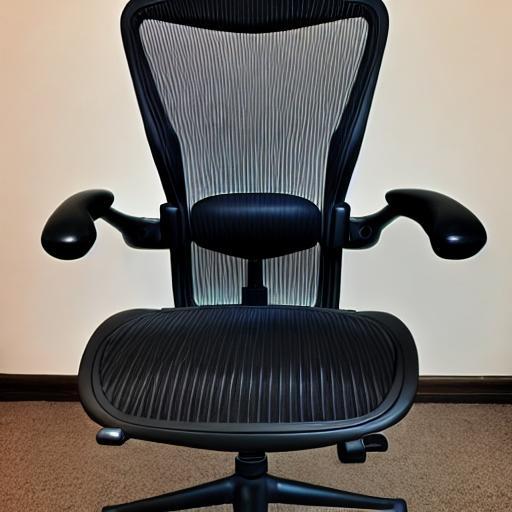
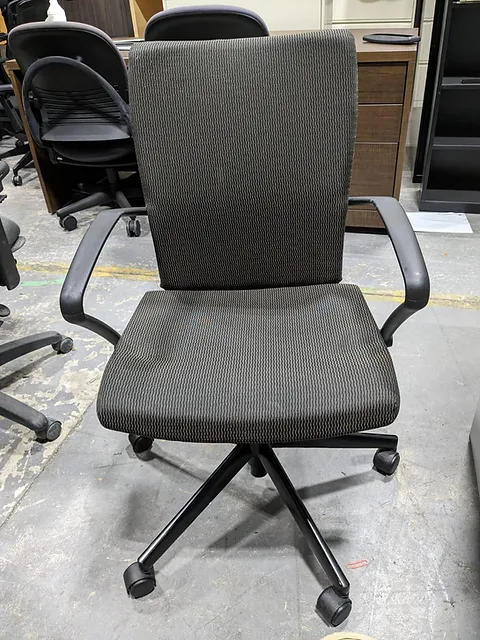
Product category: items_chair
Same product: no